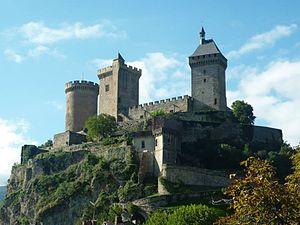
château de Foix, Ariège, Pyrénées, vue nord-est, depuis la préfecture
Le château de Foix est un ancien château du XIIᵉ siècle, dont l'origine semble remonter au Xᵉ siècle, remanié à plusieurs reprises et très restauré au XIXᵉ siècle, qui se dresse sur la commune de Foix dans le département de l'Ariège en région Occitanie.